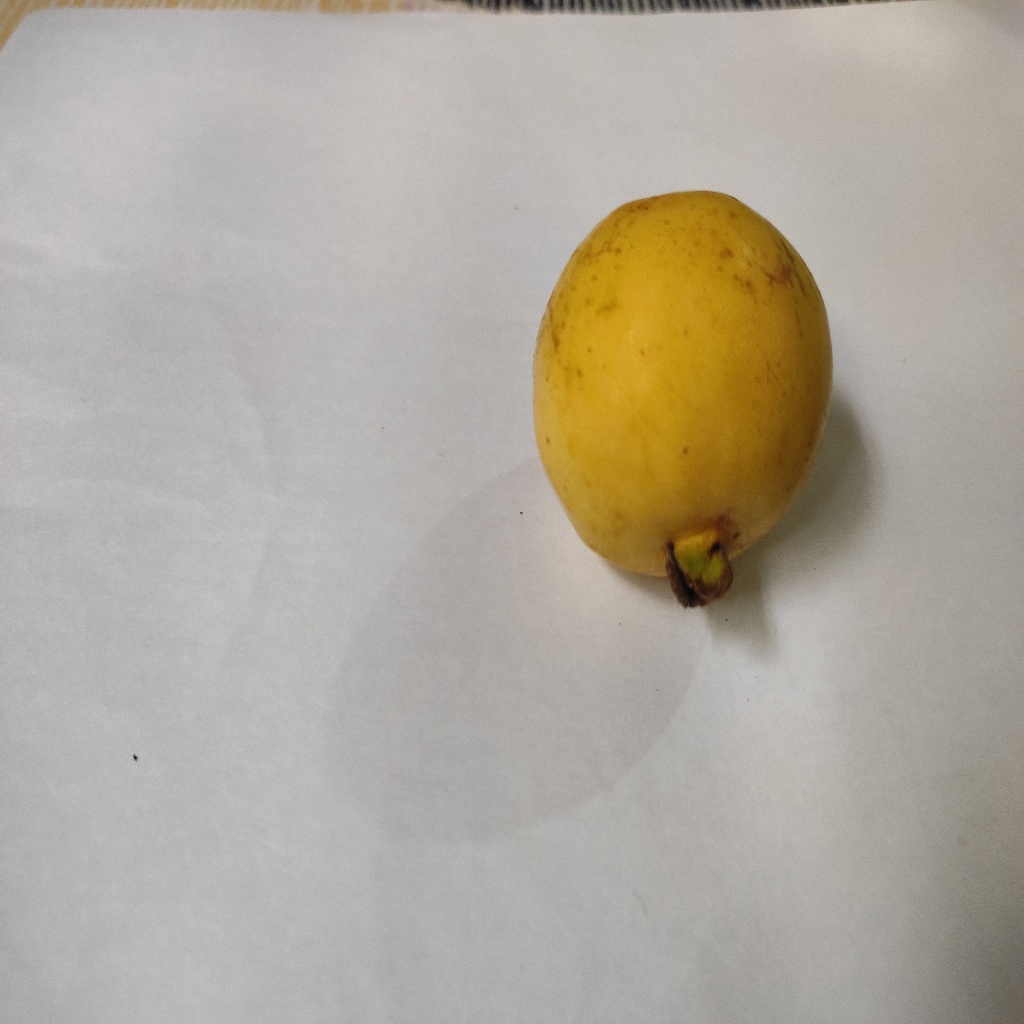
Crop: guava
Quality class: Class_A